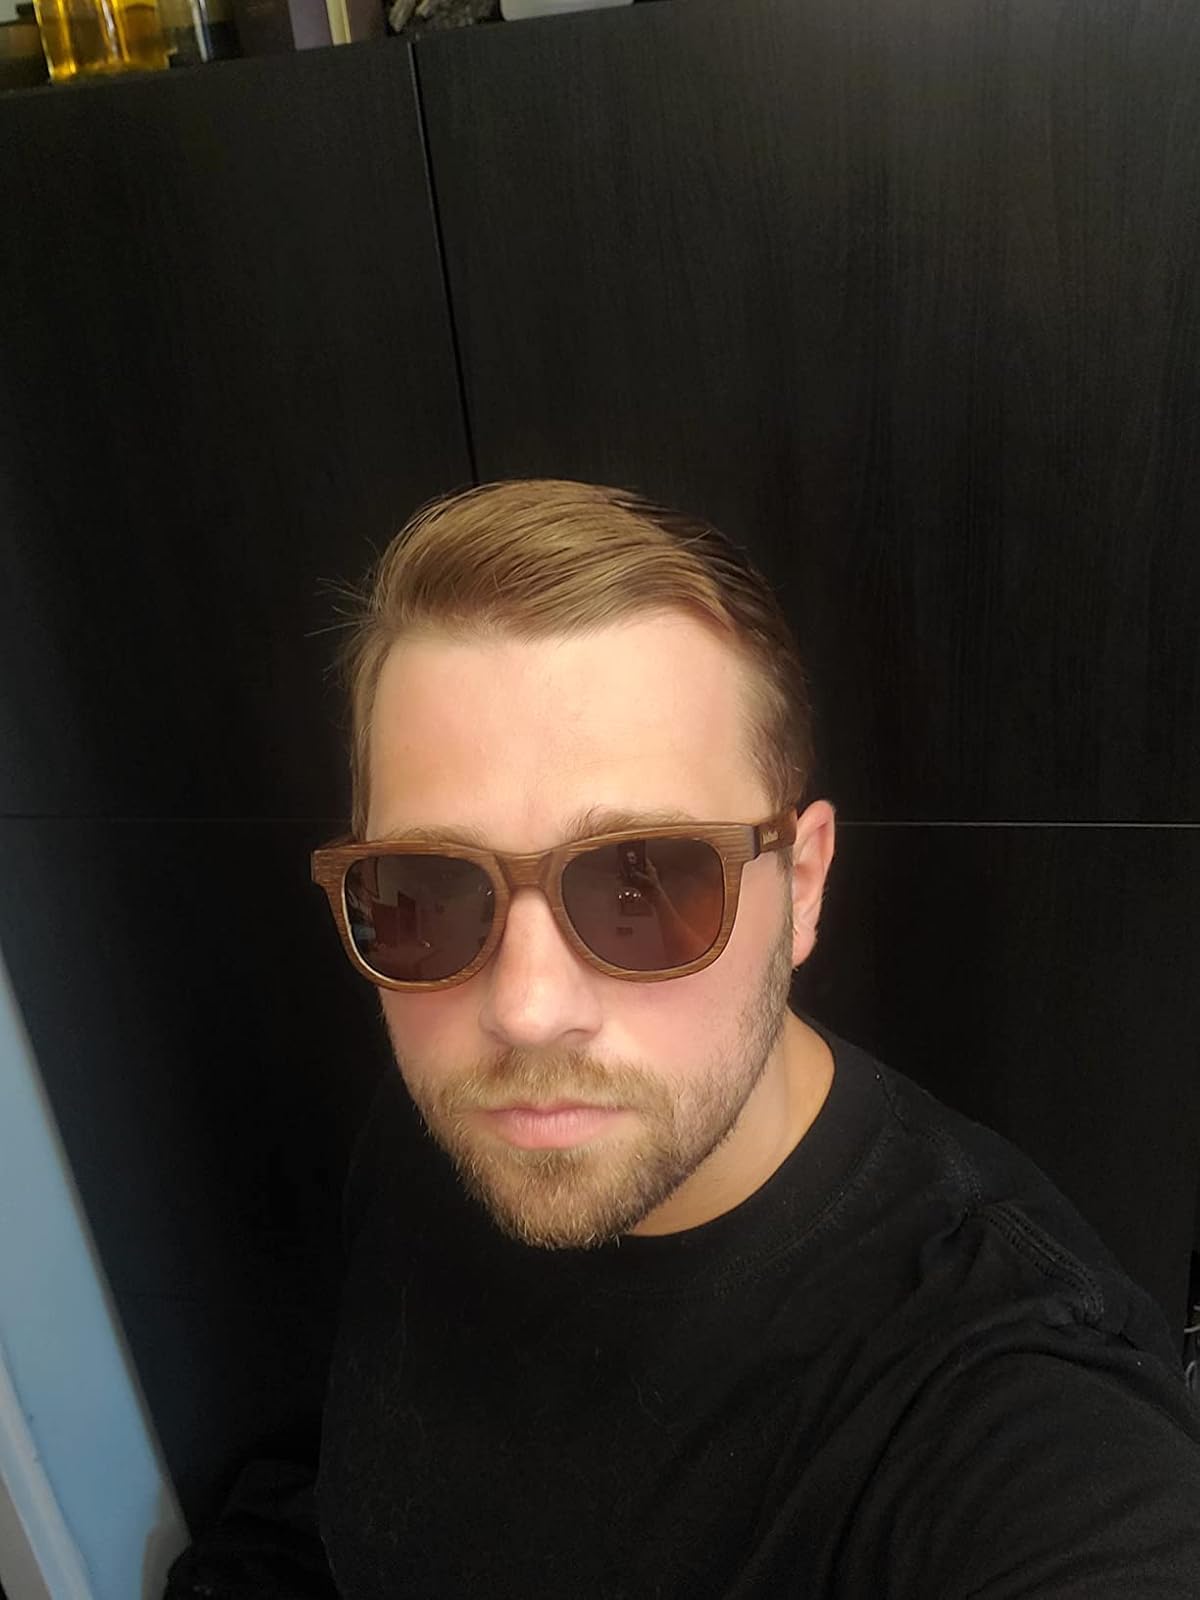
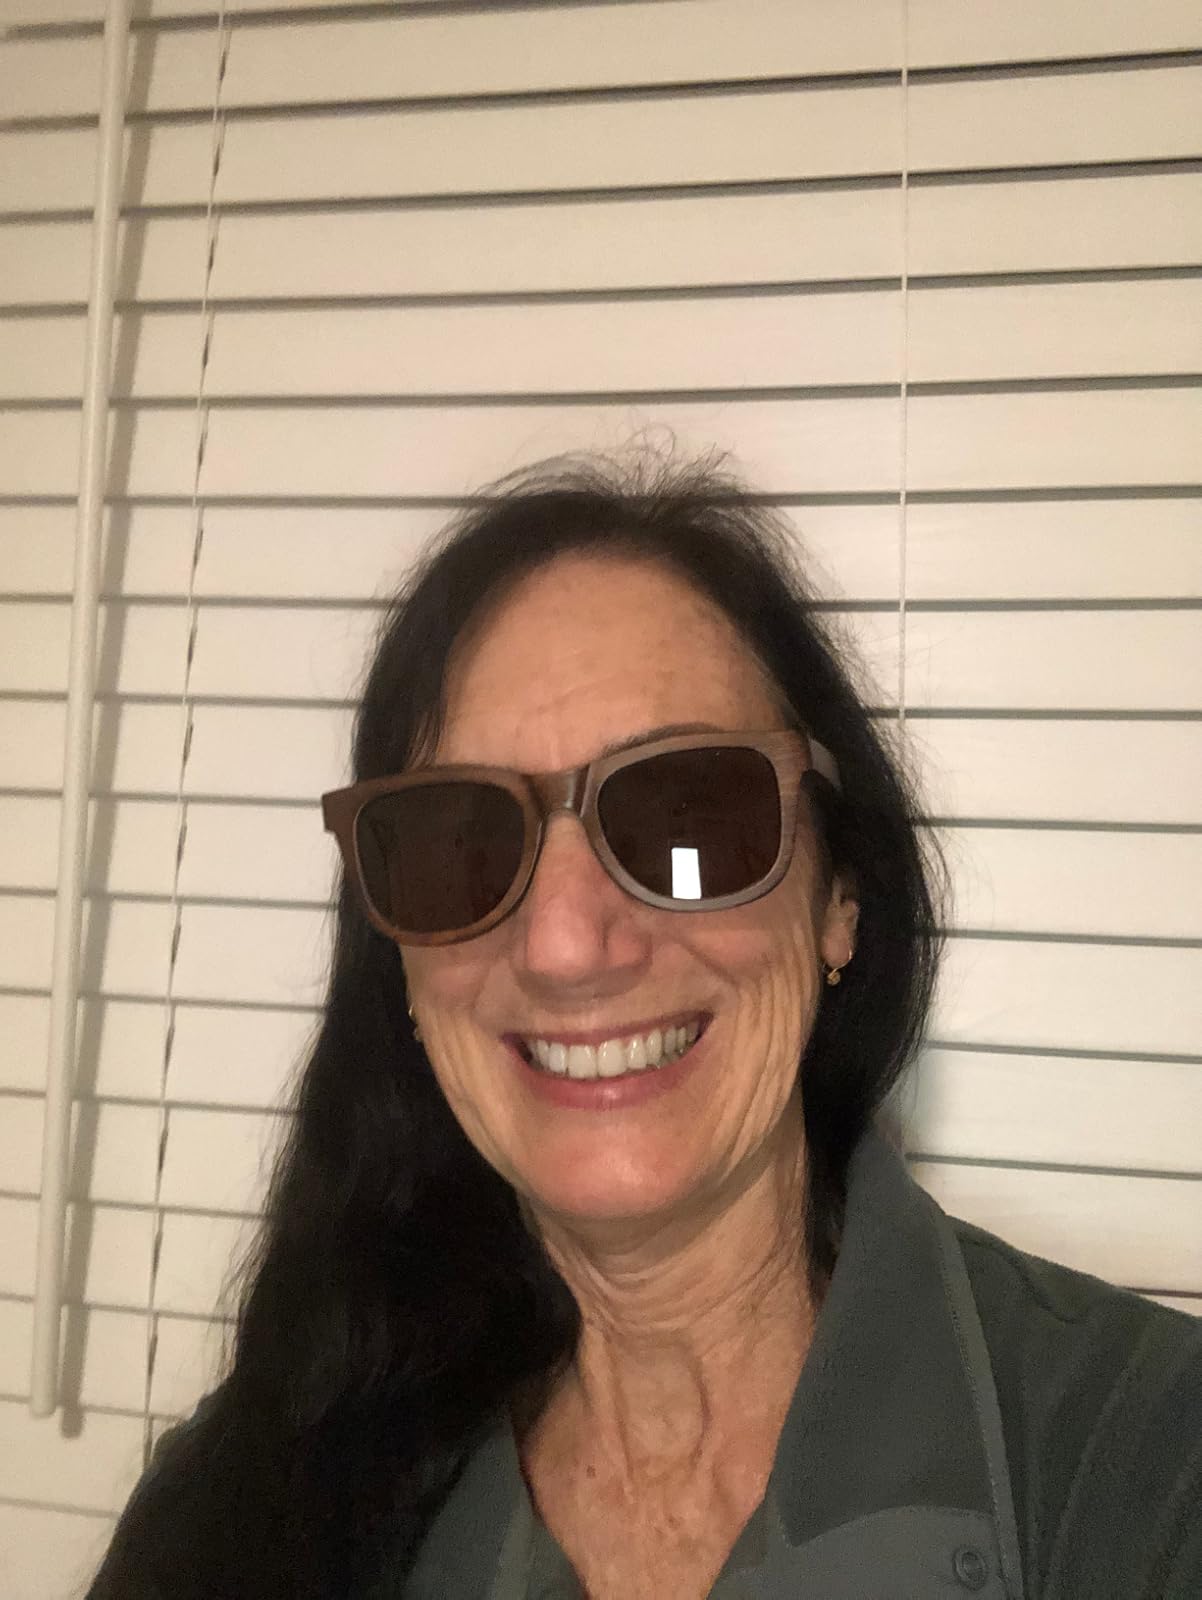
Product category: accessories_sunglasses
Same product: yes